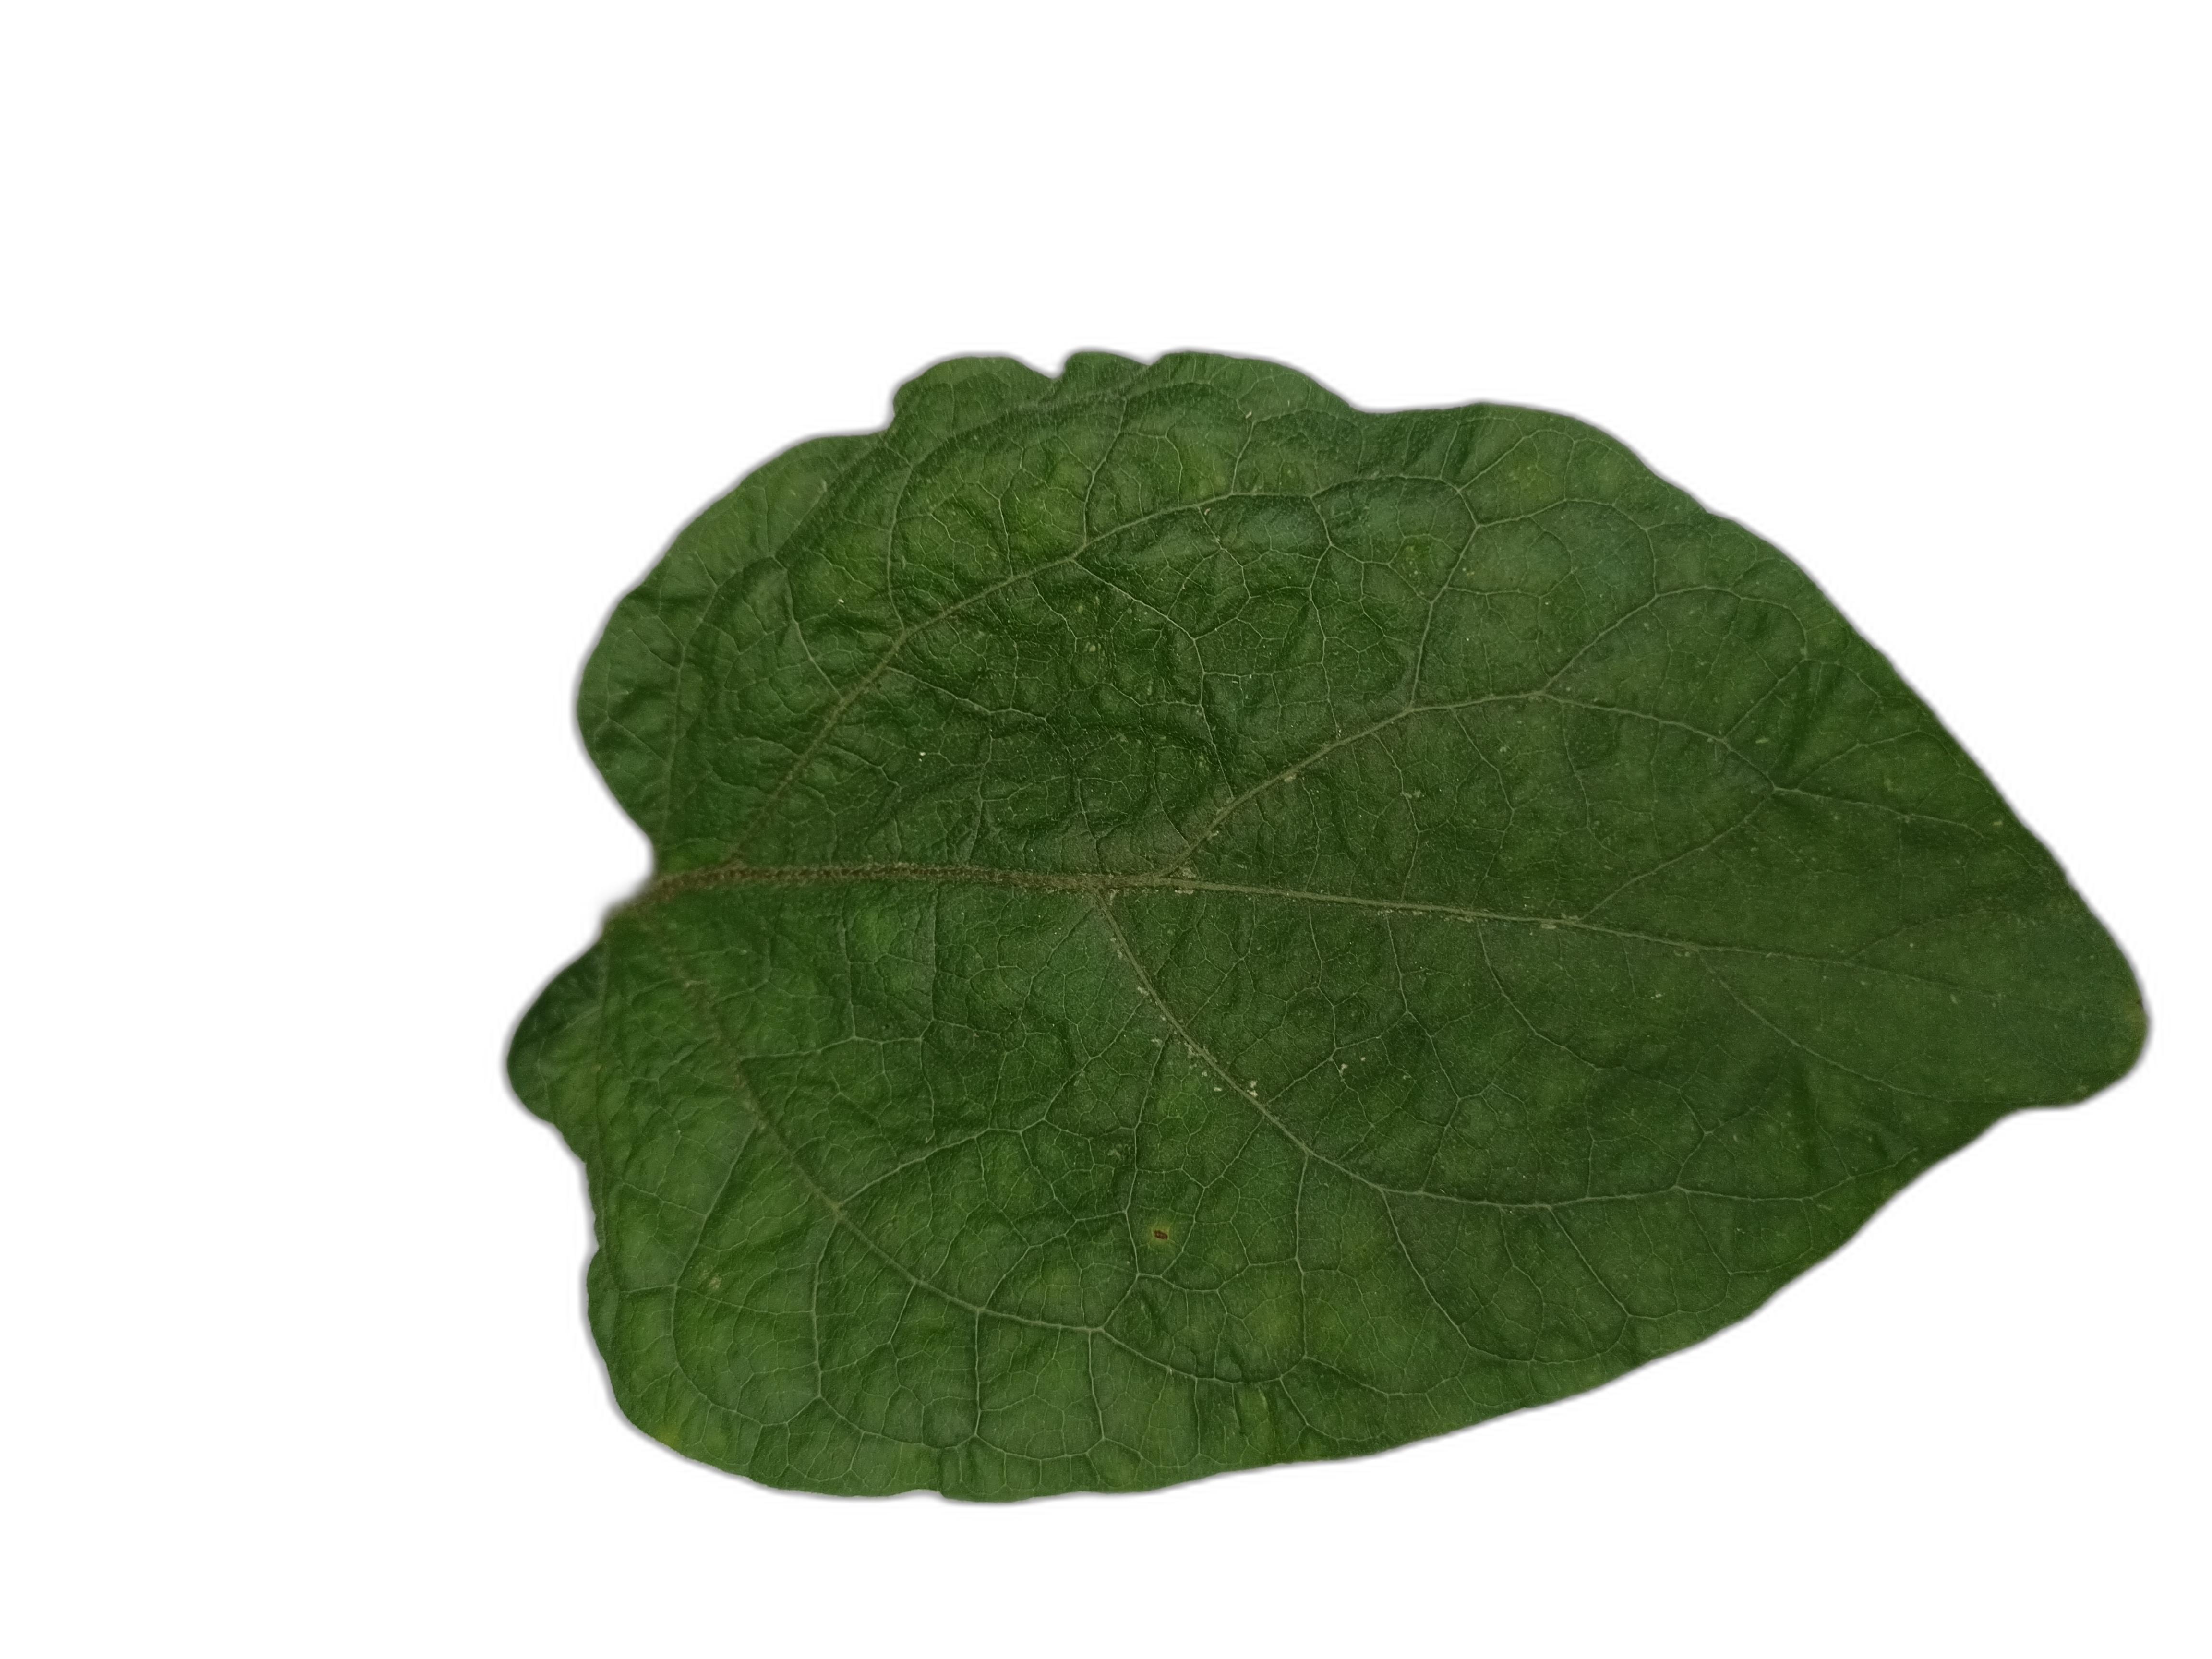
Label: Healthy Leaf